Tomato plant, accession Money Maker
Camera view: horizontal (90 deg, fisheye); turntable rotation: 60 degrees
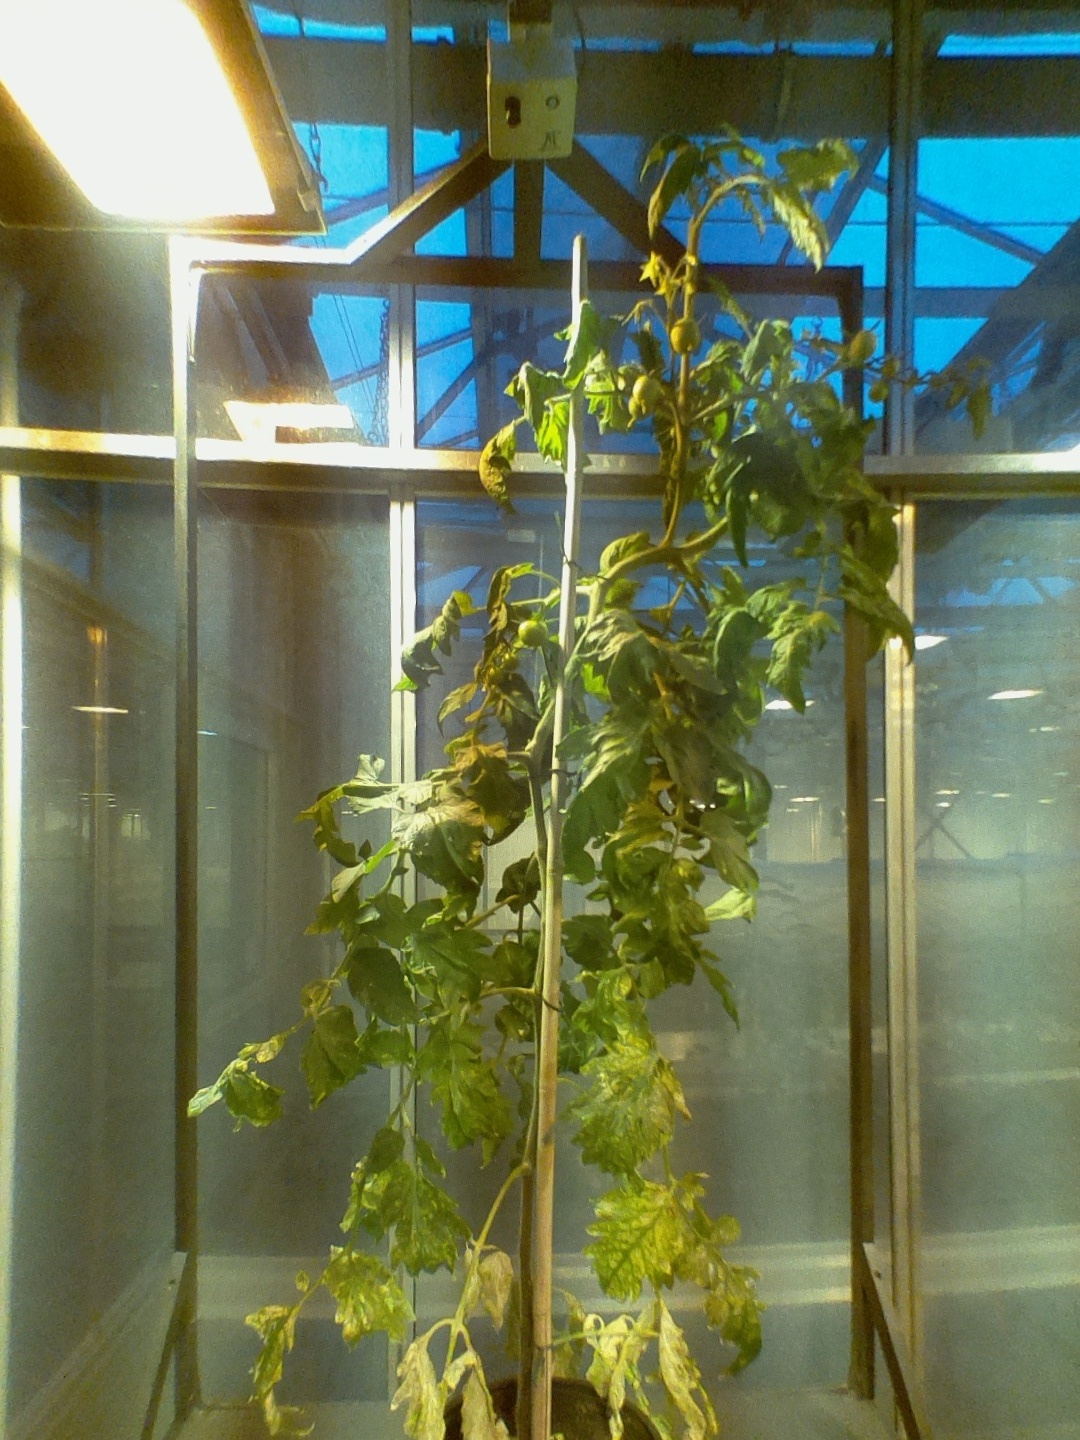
BBCH growth stage 71: 10%-20% of final fruit size